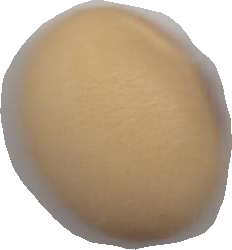
Variety: Anjasmoro